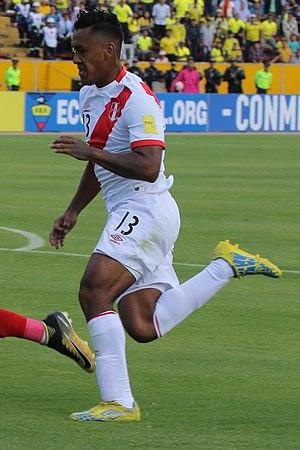
Renato Fabrizio Tapia Cortijo, dit Renato Tapia, né le 28 juillet 1995 à Lima au Pérou, est un footballeur international péruvien, qui évolue au poste de milieu défensif au Celta de Vigo.